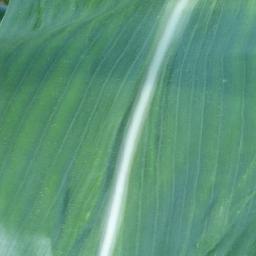
Label: Corn___healthy